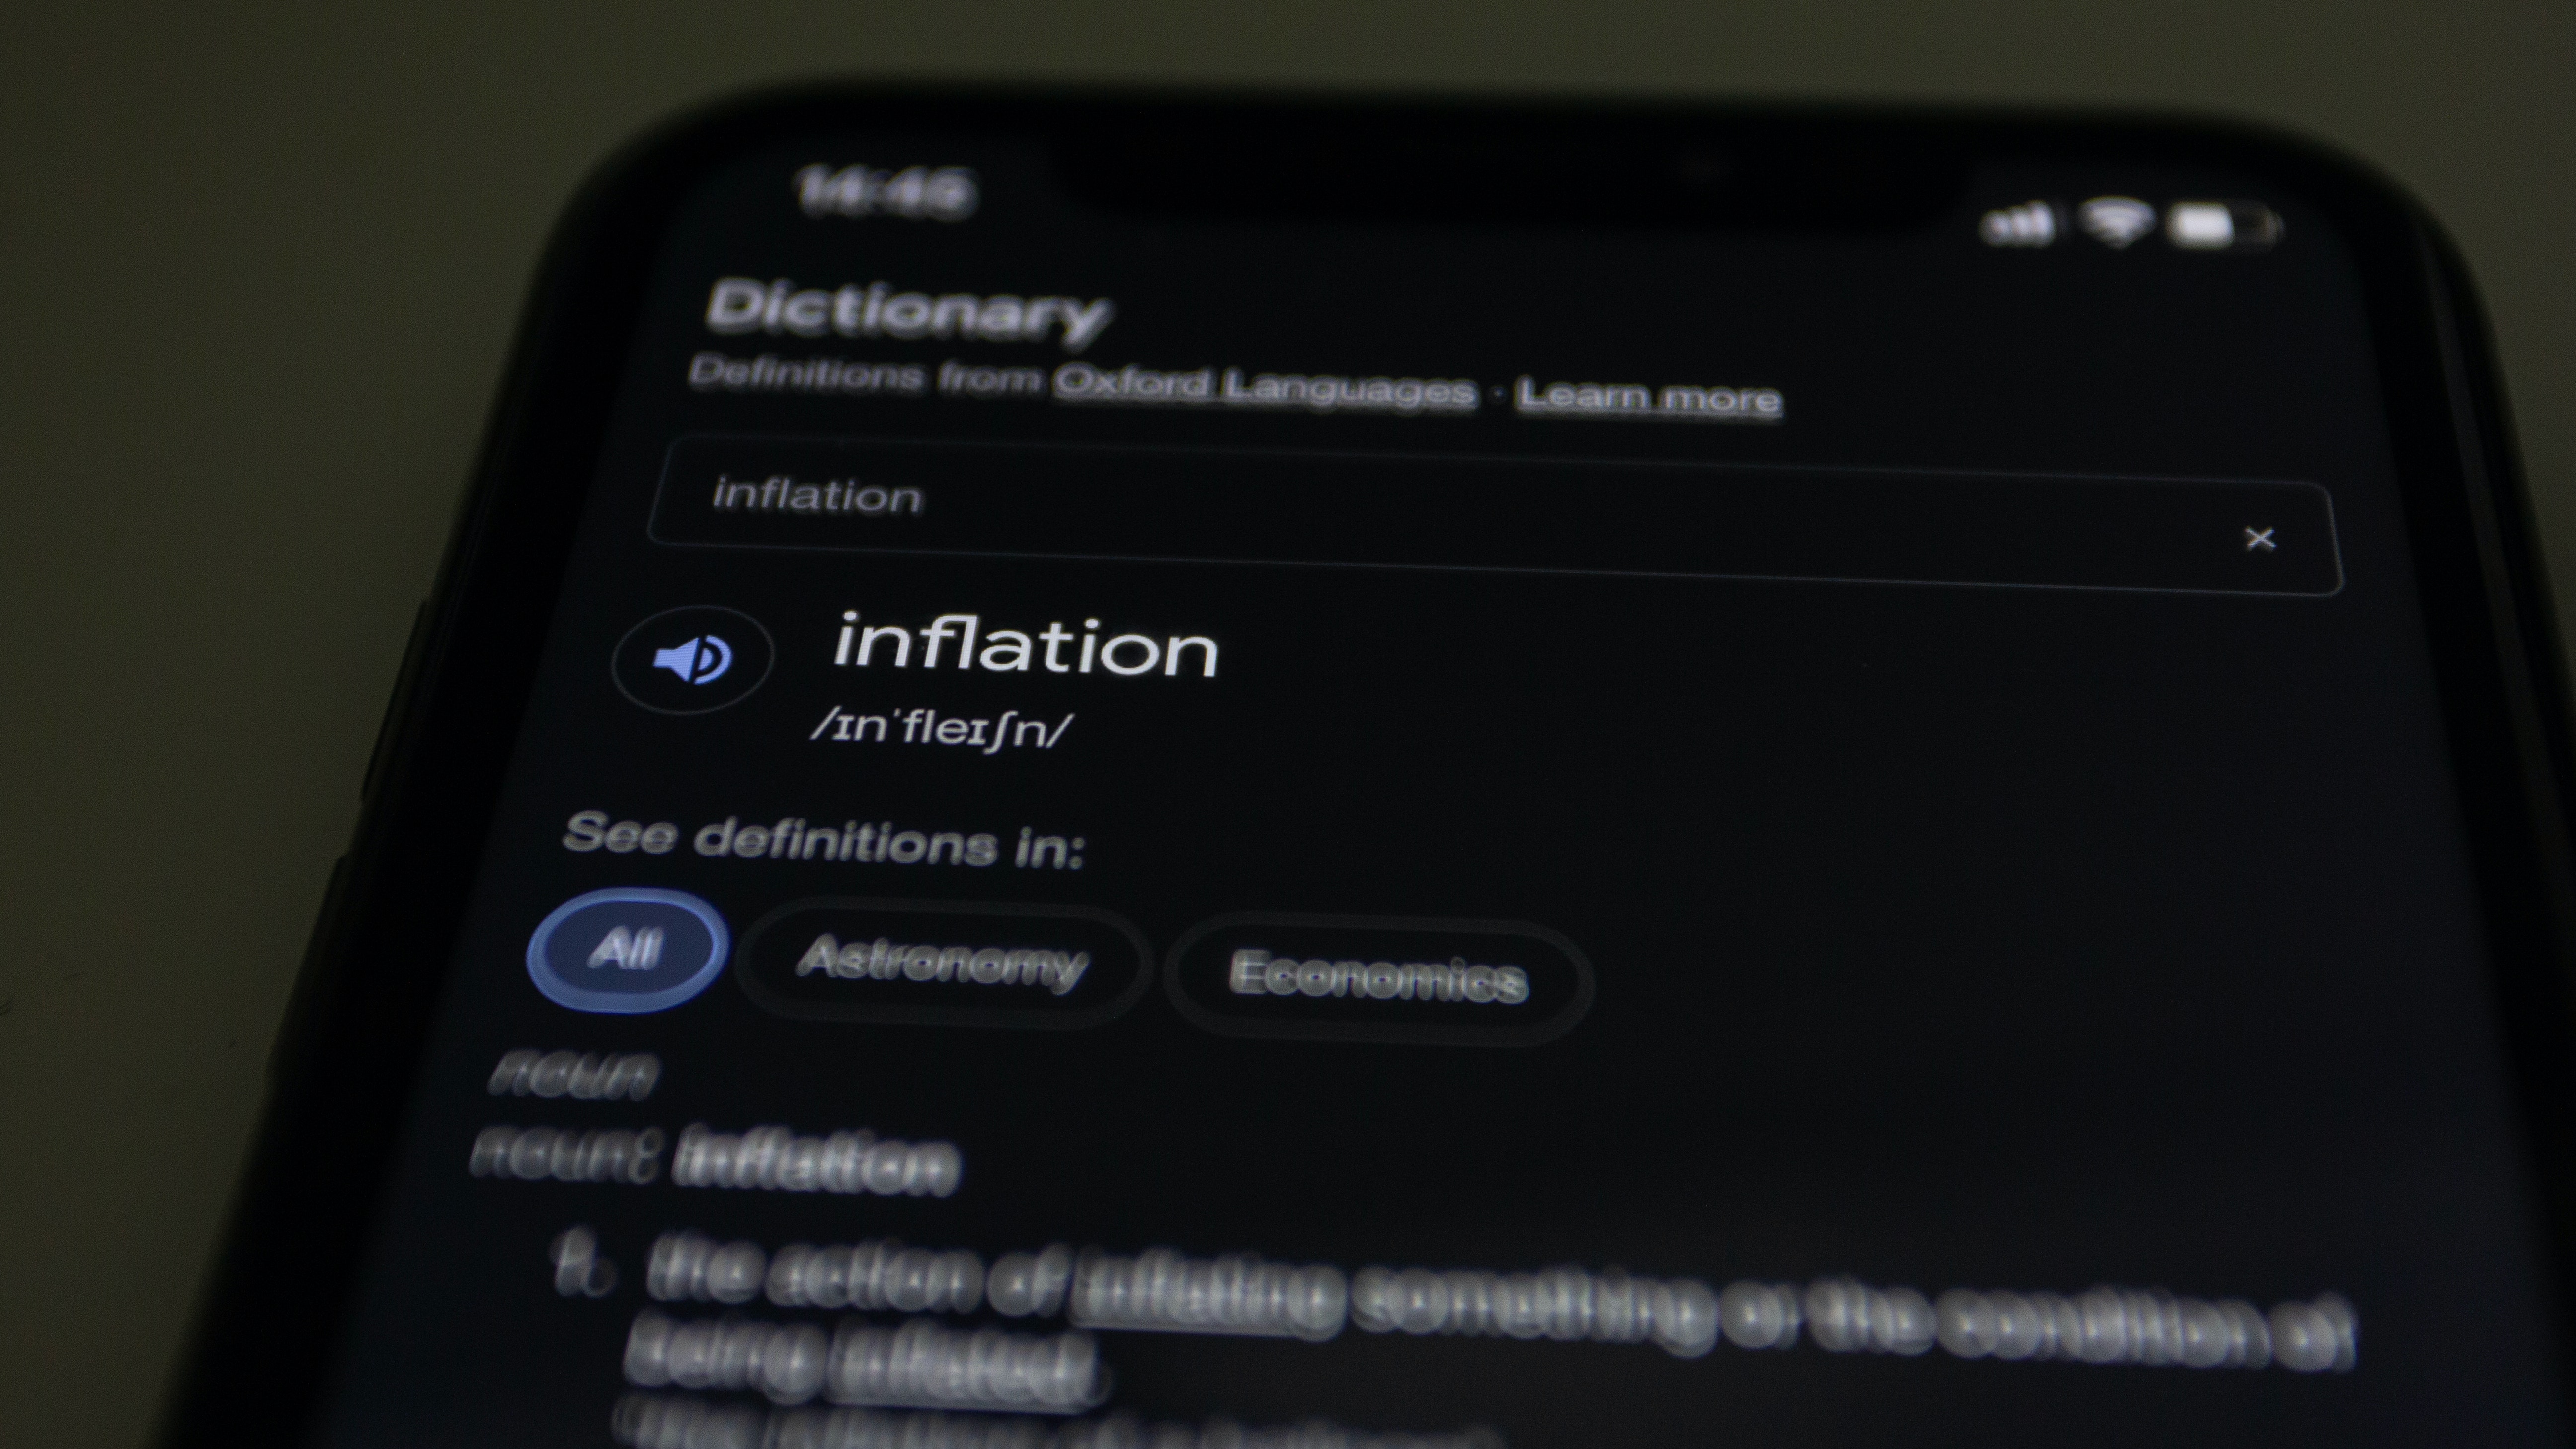
work, chatGPT, mobile phone, communication device, portable communications device, gadget, font, mobile device, electric blue, smartphone, multimedia, telephone, brand, audio equipment, event, telephony, logo